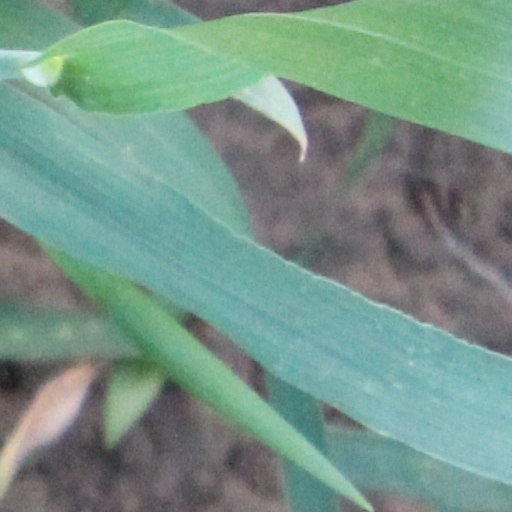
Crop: wheat